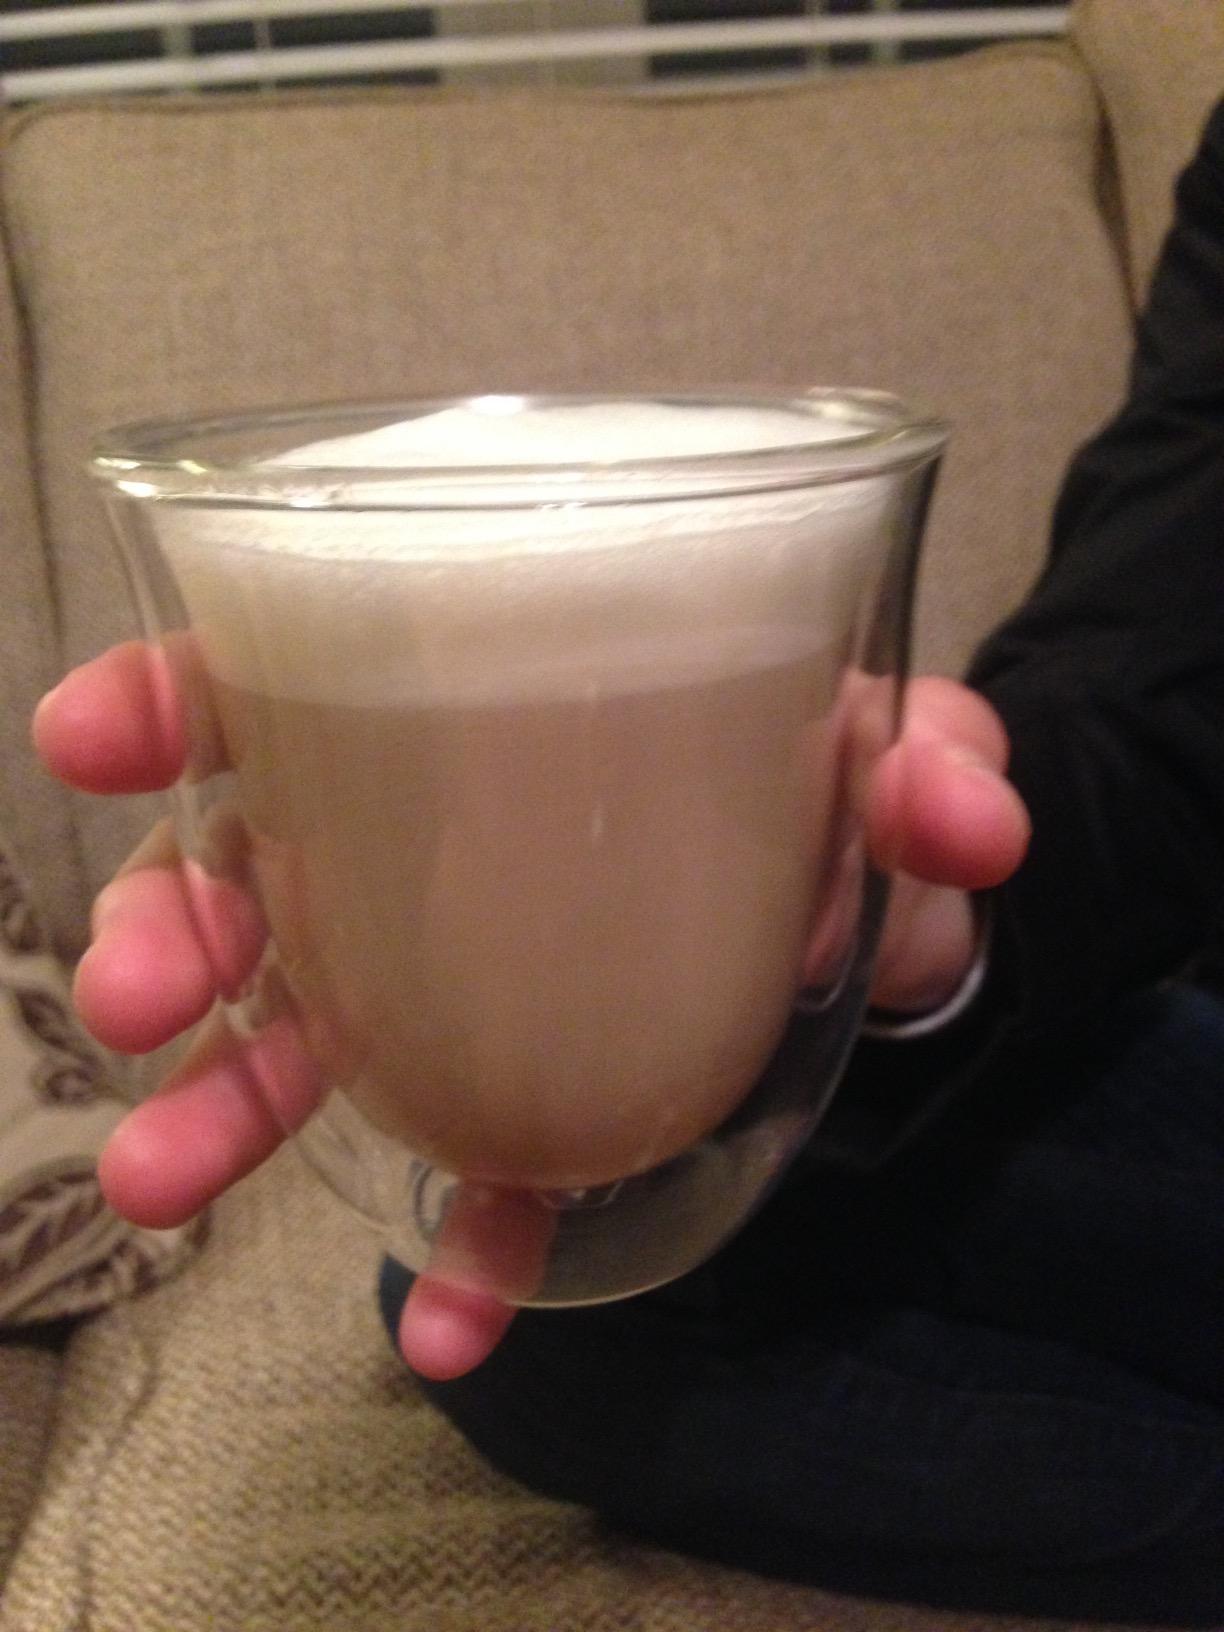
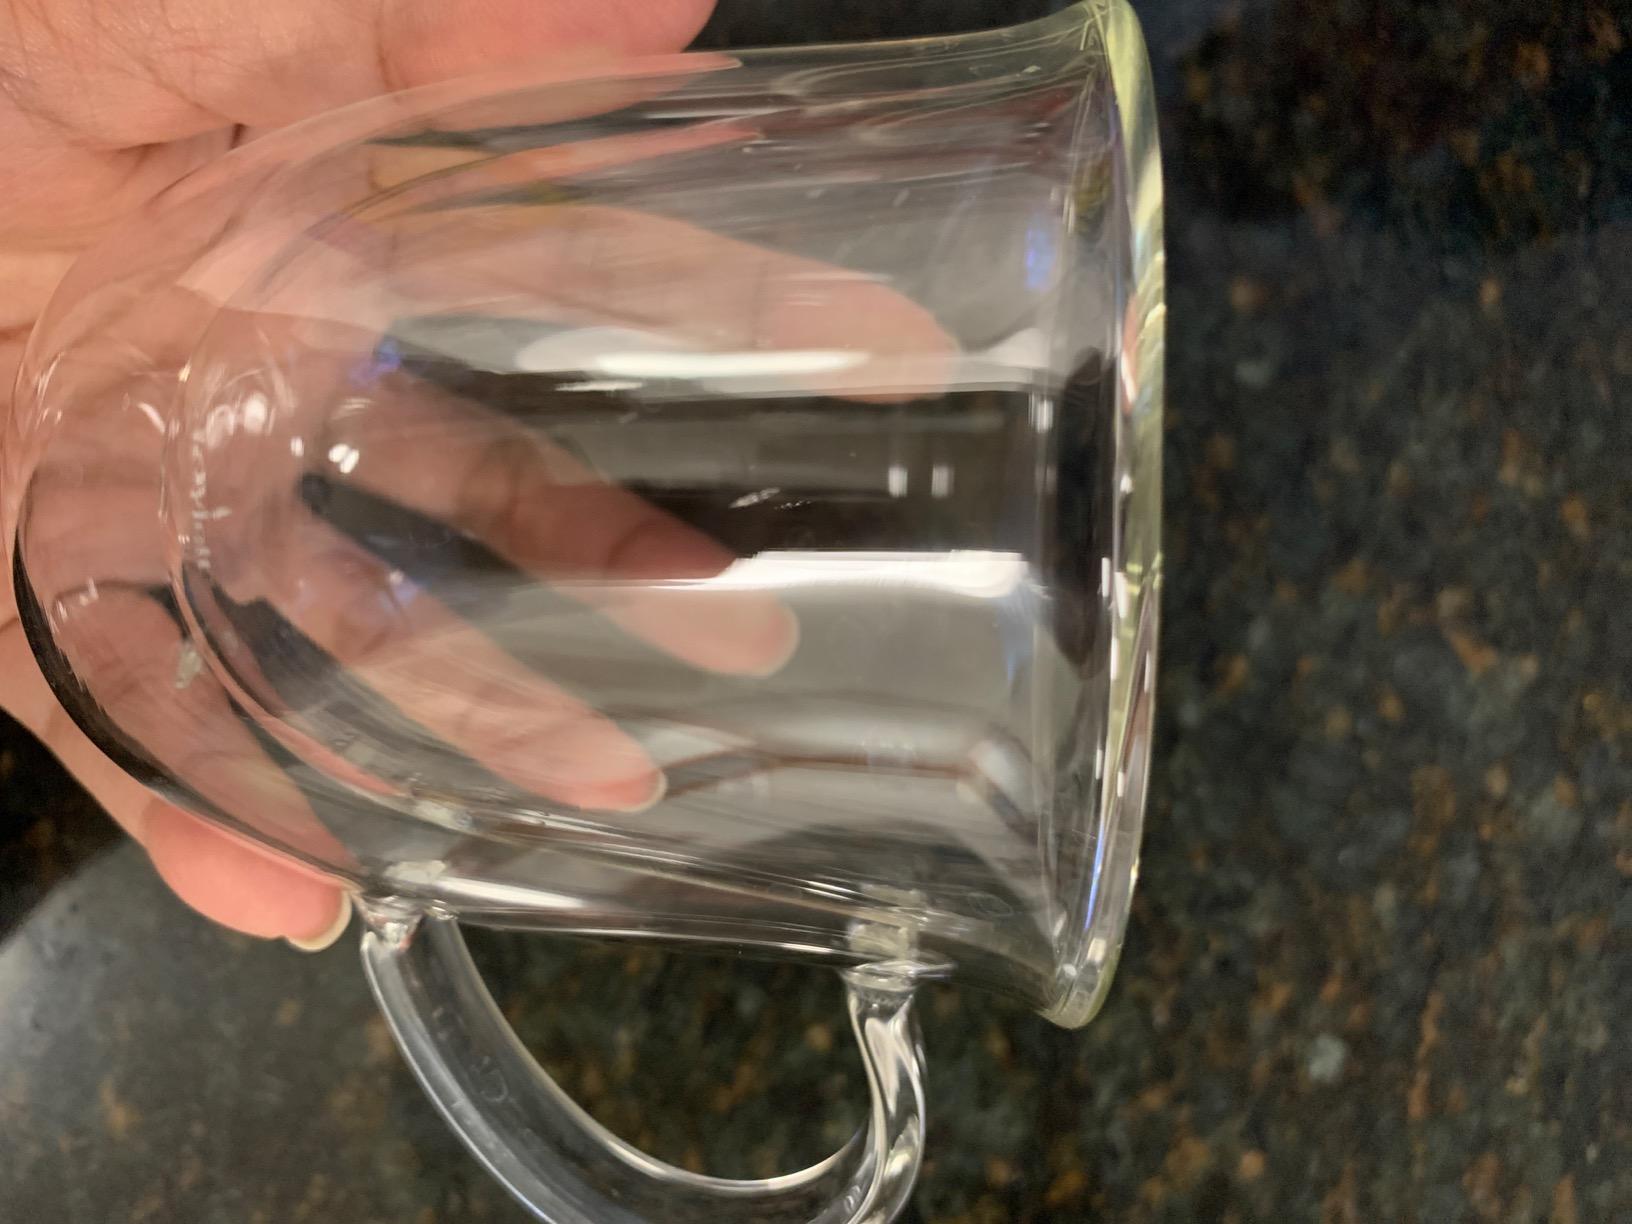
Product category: items_mug
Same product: no